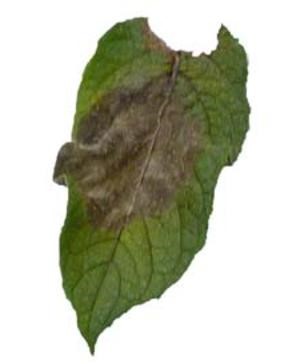
Plant: Potato
Disease: potato late blight